Cully Wilson

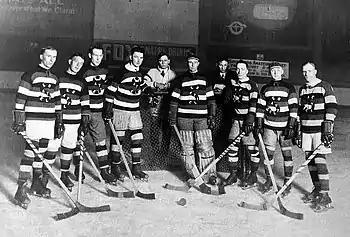
Wilson (second from right) with the 1919 Seattle Metropolitans

Cully Wilson, a right winger position wise and a right-handed shot, was a fairly small-sized player even for his era, standing at 5 feet and 8 inches, but he compensated for his lack of size by playing an aggressive and rough style of hockey, both giving and receiving in the physical aspect of the game, quite similar to a modern day pest. As a result, he received a fair amount of slashes and cuts to his face throughout his hockey career.